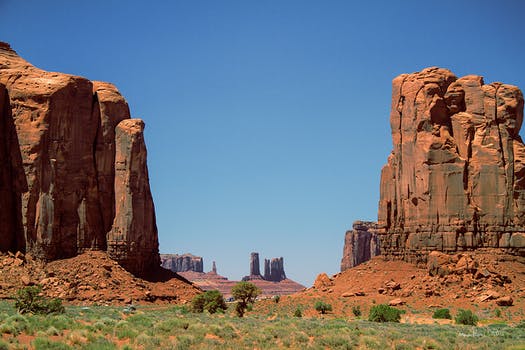
Label: No Watermark